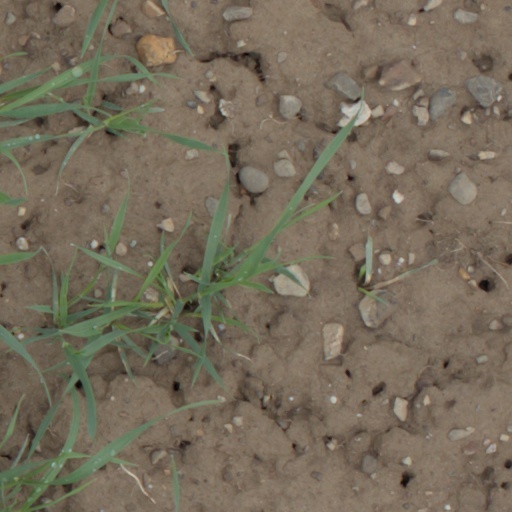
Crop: wheat